1945 Outer Banks hurricane

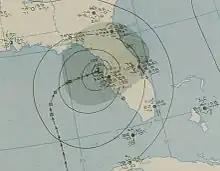
Surface weather analysis of the hurricane on June 24

The 1945 Outer Banks hurricane was a moderate hurricane that struck Florida and affected the East Coast of the United States in late June, 1945. The first tropical storm and the first hurricane of the Atlantic season, it developed on June 20 in the western Caribbean Sea off Honduras. For the next two days, it moved generally northward into the Gulf of Mexico. Reaching hurricane intensity on June 23, it then turned northeast toward the Florida peninsula. It made landfall in the Big Bend on June 24, then weakened to a tropical storm over land. Minor damage was reported in Florida, but the storm produced heavy, though beneficial, rains that eased one of the state's worst recorded droughts. Upon entering the Atlantic Ocean, it re-intensified into a hurricane and paralleled the East Coast. On June 26, it struck the Outer Banks of North Carolina as a minimal hurricane, producing minor damage but heavy rainfall.